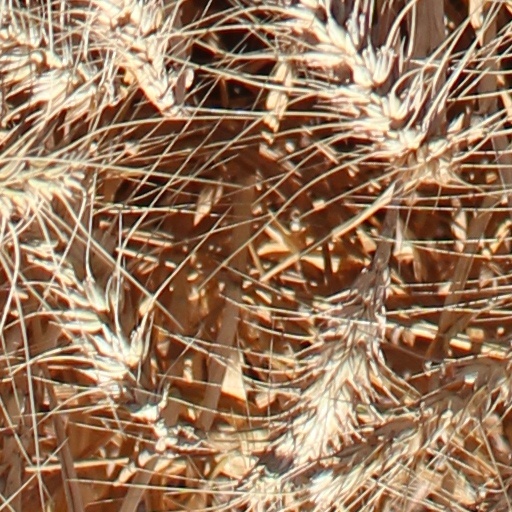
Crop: wheat